Theodor Stolojan

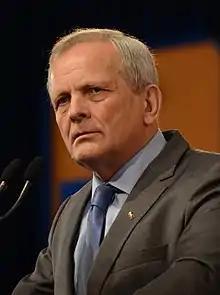
Stolojan in 2013.

Theodor Dumitru Stolojan (born 24 October 1943) is a Romanian politician who was Prime Minister of Romania from September 1991 to November 1992. An economist by training, he was also one of the presidents of the National Liberal Party (PNL) before being the founding leader of the Liberal Democratic Party (PLD) and then the Democratic Liberal Party (PDL). He was a Member of the European Parliament for Romania, representing the Democratic Liberal Party (PDL) and then the National Liberal Party (PNL; both EPP-ED-affiliated). He was also professor at the Transilvania University of Brașov between 2002 and 2012.